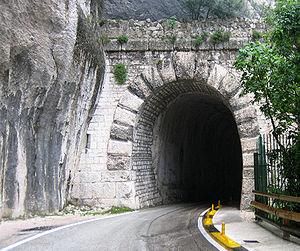
Le tunnel romain du Furlo est un ouvrage datant du règne de l'Empereur Vespasien, situé sur la Via Flaminia, au niveau de la Gola del Furlo, au nord-est d'Acqualagna.